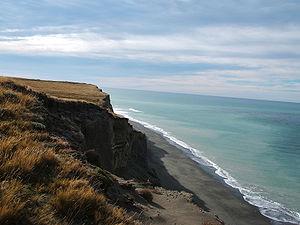
La province de Santa Cruz est une province de l'Argentine, qui se trouve en Patagonie, dans le sud du pays. Sa capitale est la ville de Río Gallegos.